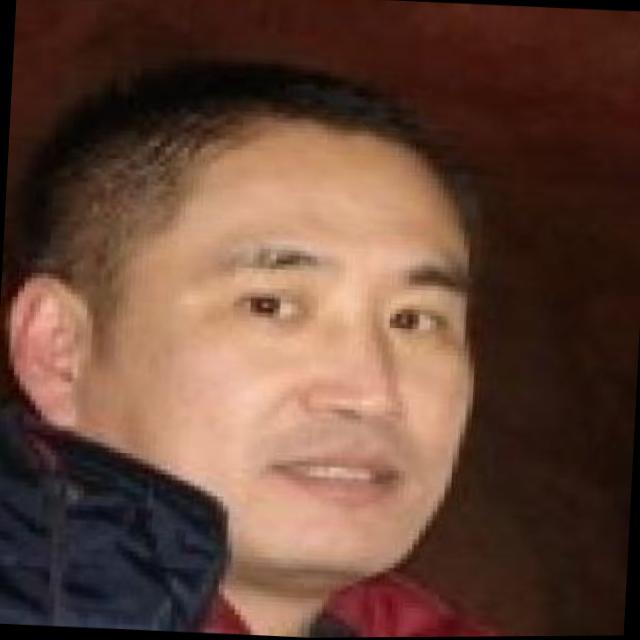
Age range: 45-64